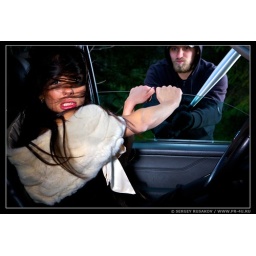
Attack on the woman sitting in the car